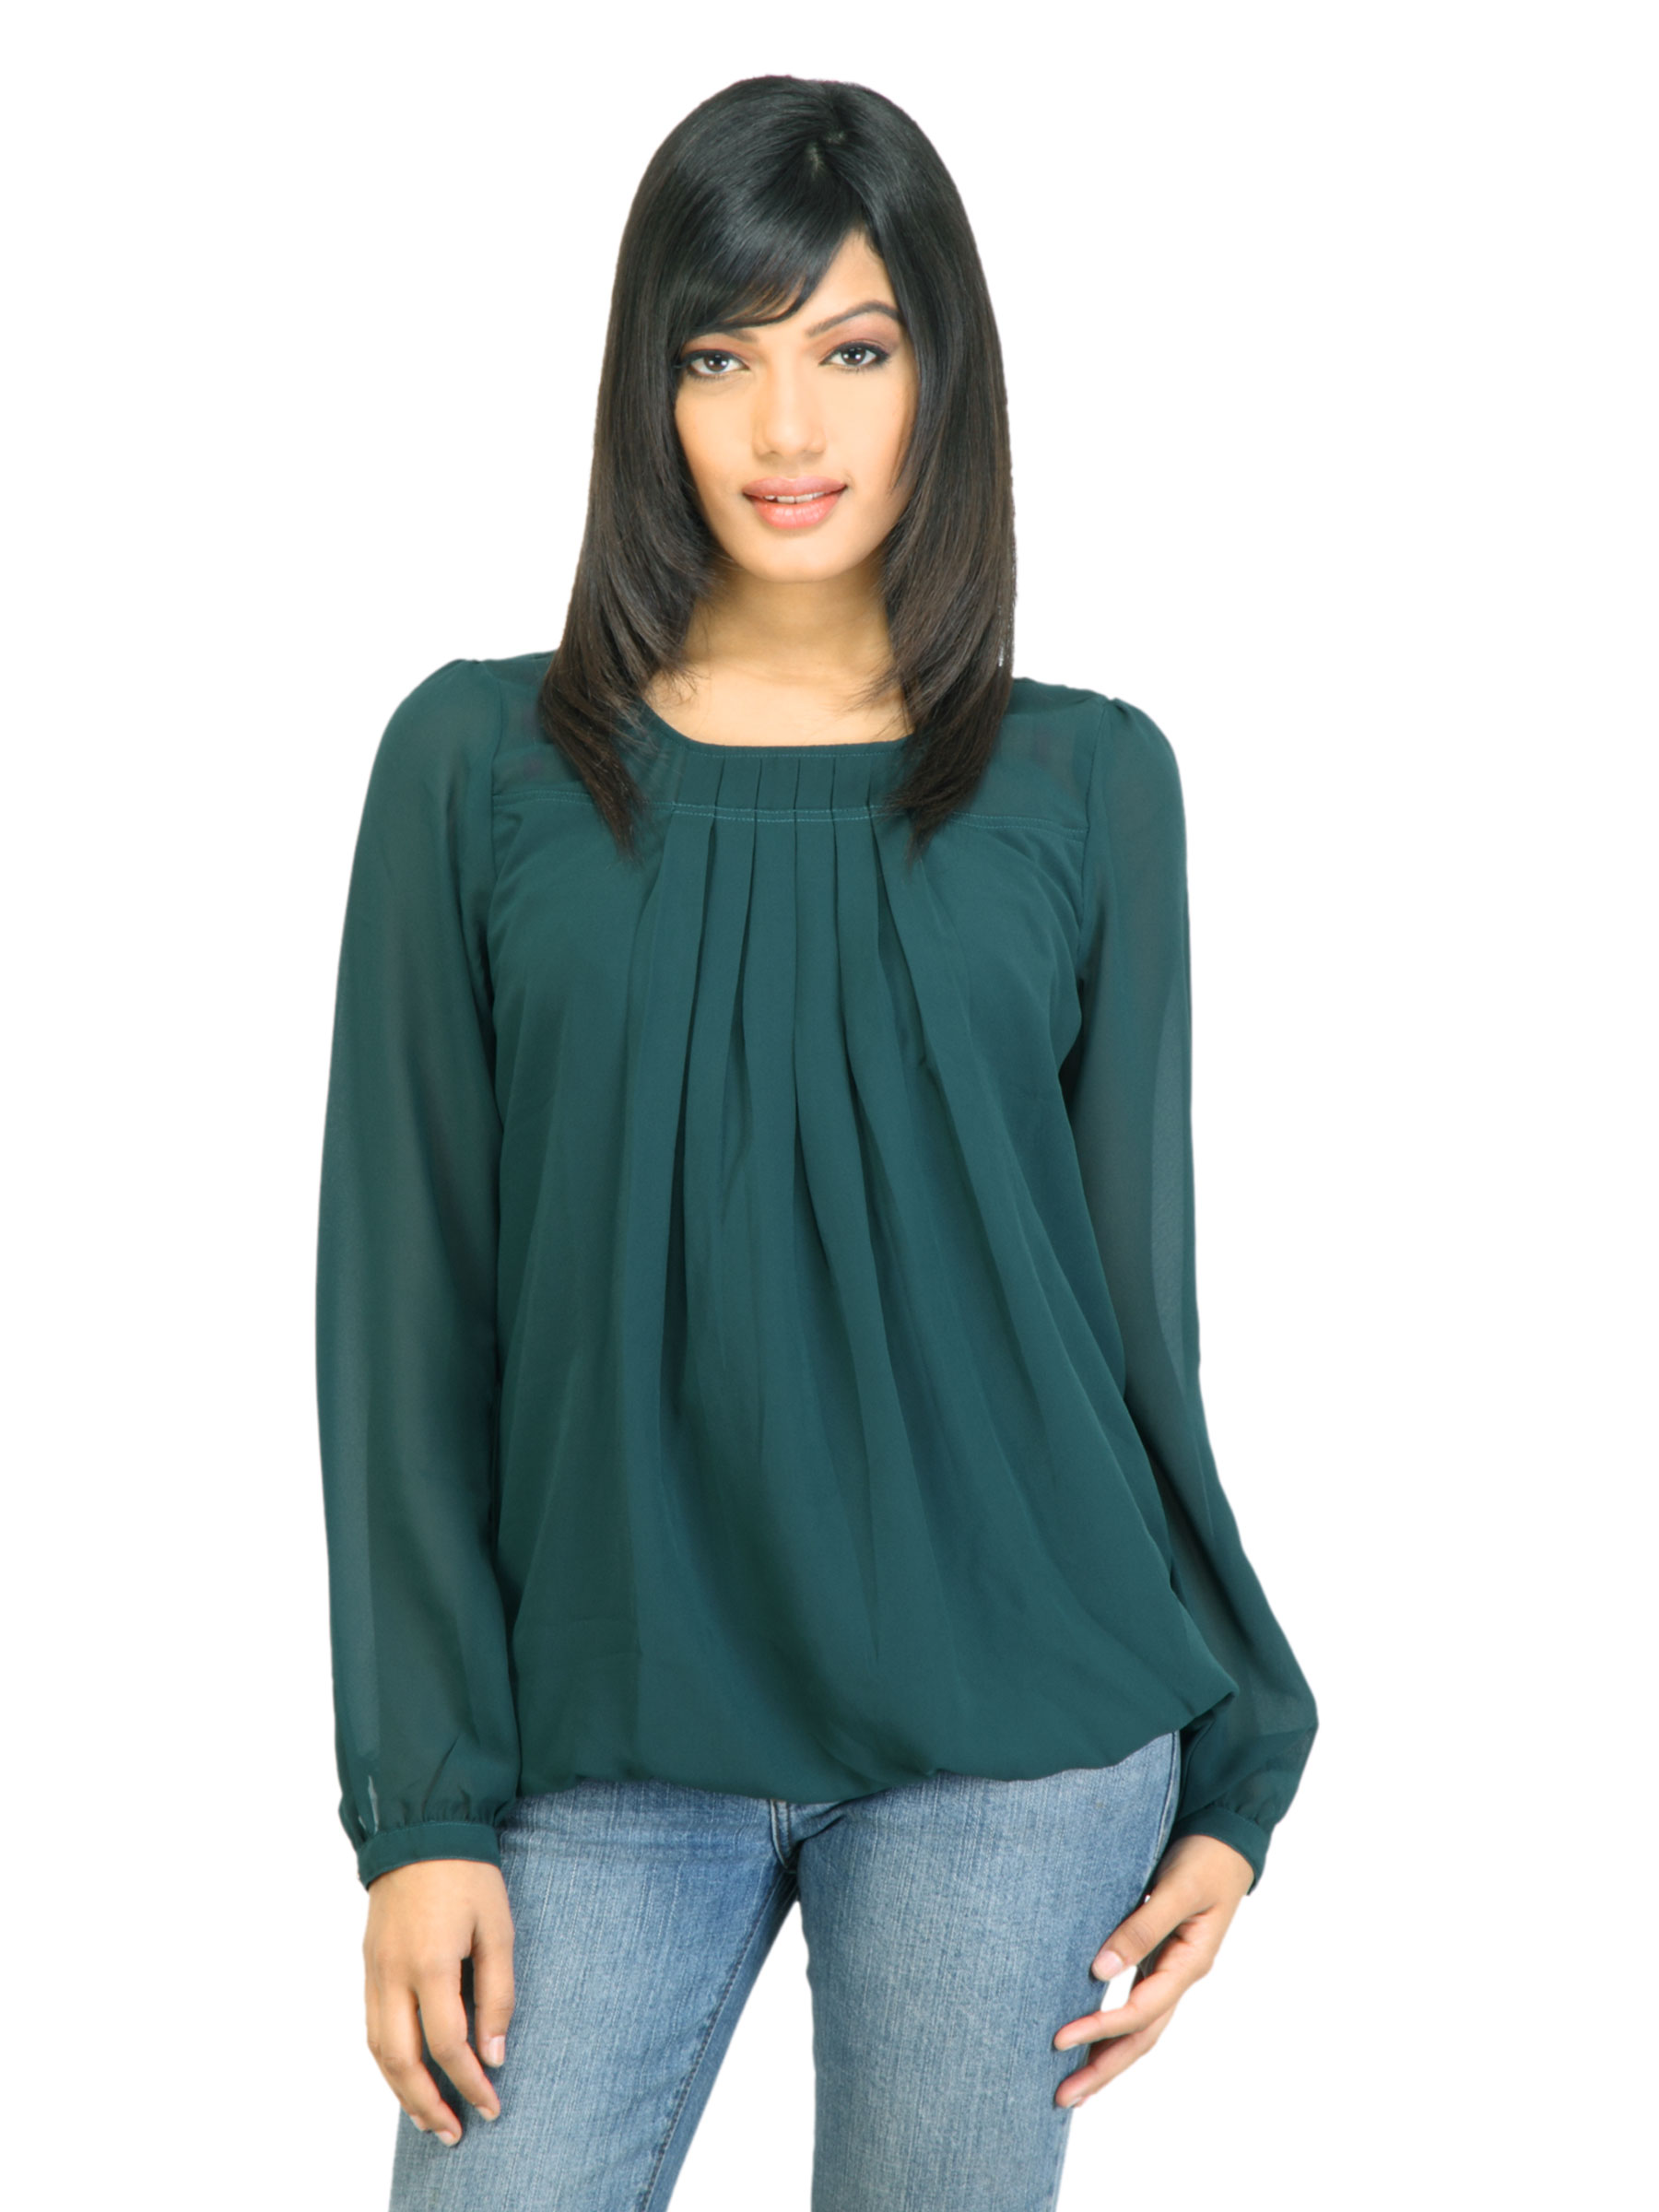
Arrow Women Blue Tops
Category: Apparel / Topwear / Tops
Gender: Women
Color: Blue
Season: Fall 2011
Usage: Casual